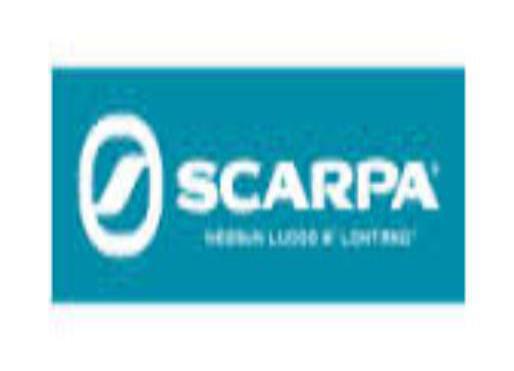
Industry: Clothes